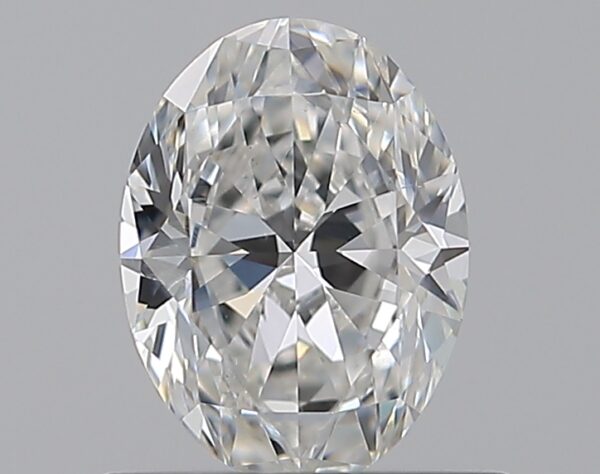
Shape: oval
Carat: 0.72
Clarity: SI2
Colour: F
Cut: EX
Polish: EX
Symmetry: EX
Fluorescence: N
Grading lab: GIA
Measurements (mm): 6.72 x 4.99 x 3.17